Okeechobee County Courthouse

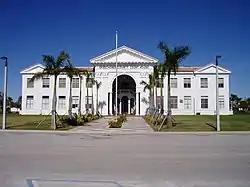
Okeechobee County Courthouse, 2006, before renovations.

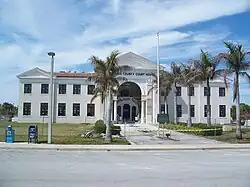
Okeechobee County Courthouse, 2010, during renovations.

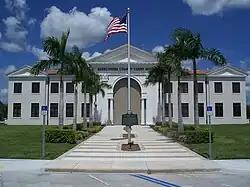
Okeechobee County Courthouse, 2010, after completion of renovations. Note: Photograph features the newly installed security door which is lowered at the close of business.

The Okeechobee County Courthouse, built in 1926, is an historic courthouse building located at 304 Northwest Second Street in Okeechobee, Florida. It was designed by architect George Gaynor Hyde of Miami in what has been variously called the Southern Colonial Revival or Mediterranean Revival style of architecture. Due to the collapse of the Florida Land Boom during its construction, its central dome was never built. After the 1928 Okeechobee hurricane, its hallways were used as a temporary morgue. An open breezeway was planned and built through the center front of the first floor but was later enclosed; the winding stairways to the second floor courtroom still remain.